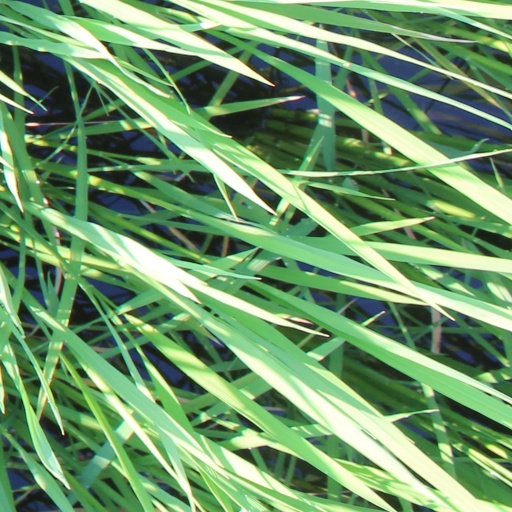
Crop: rice